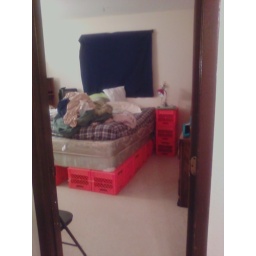
standing by table looking into crate filled bedroom